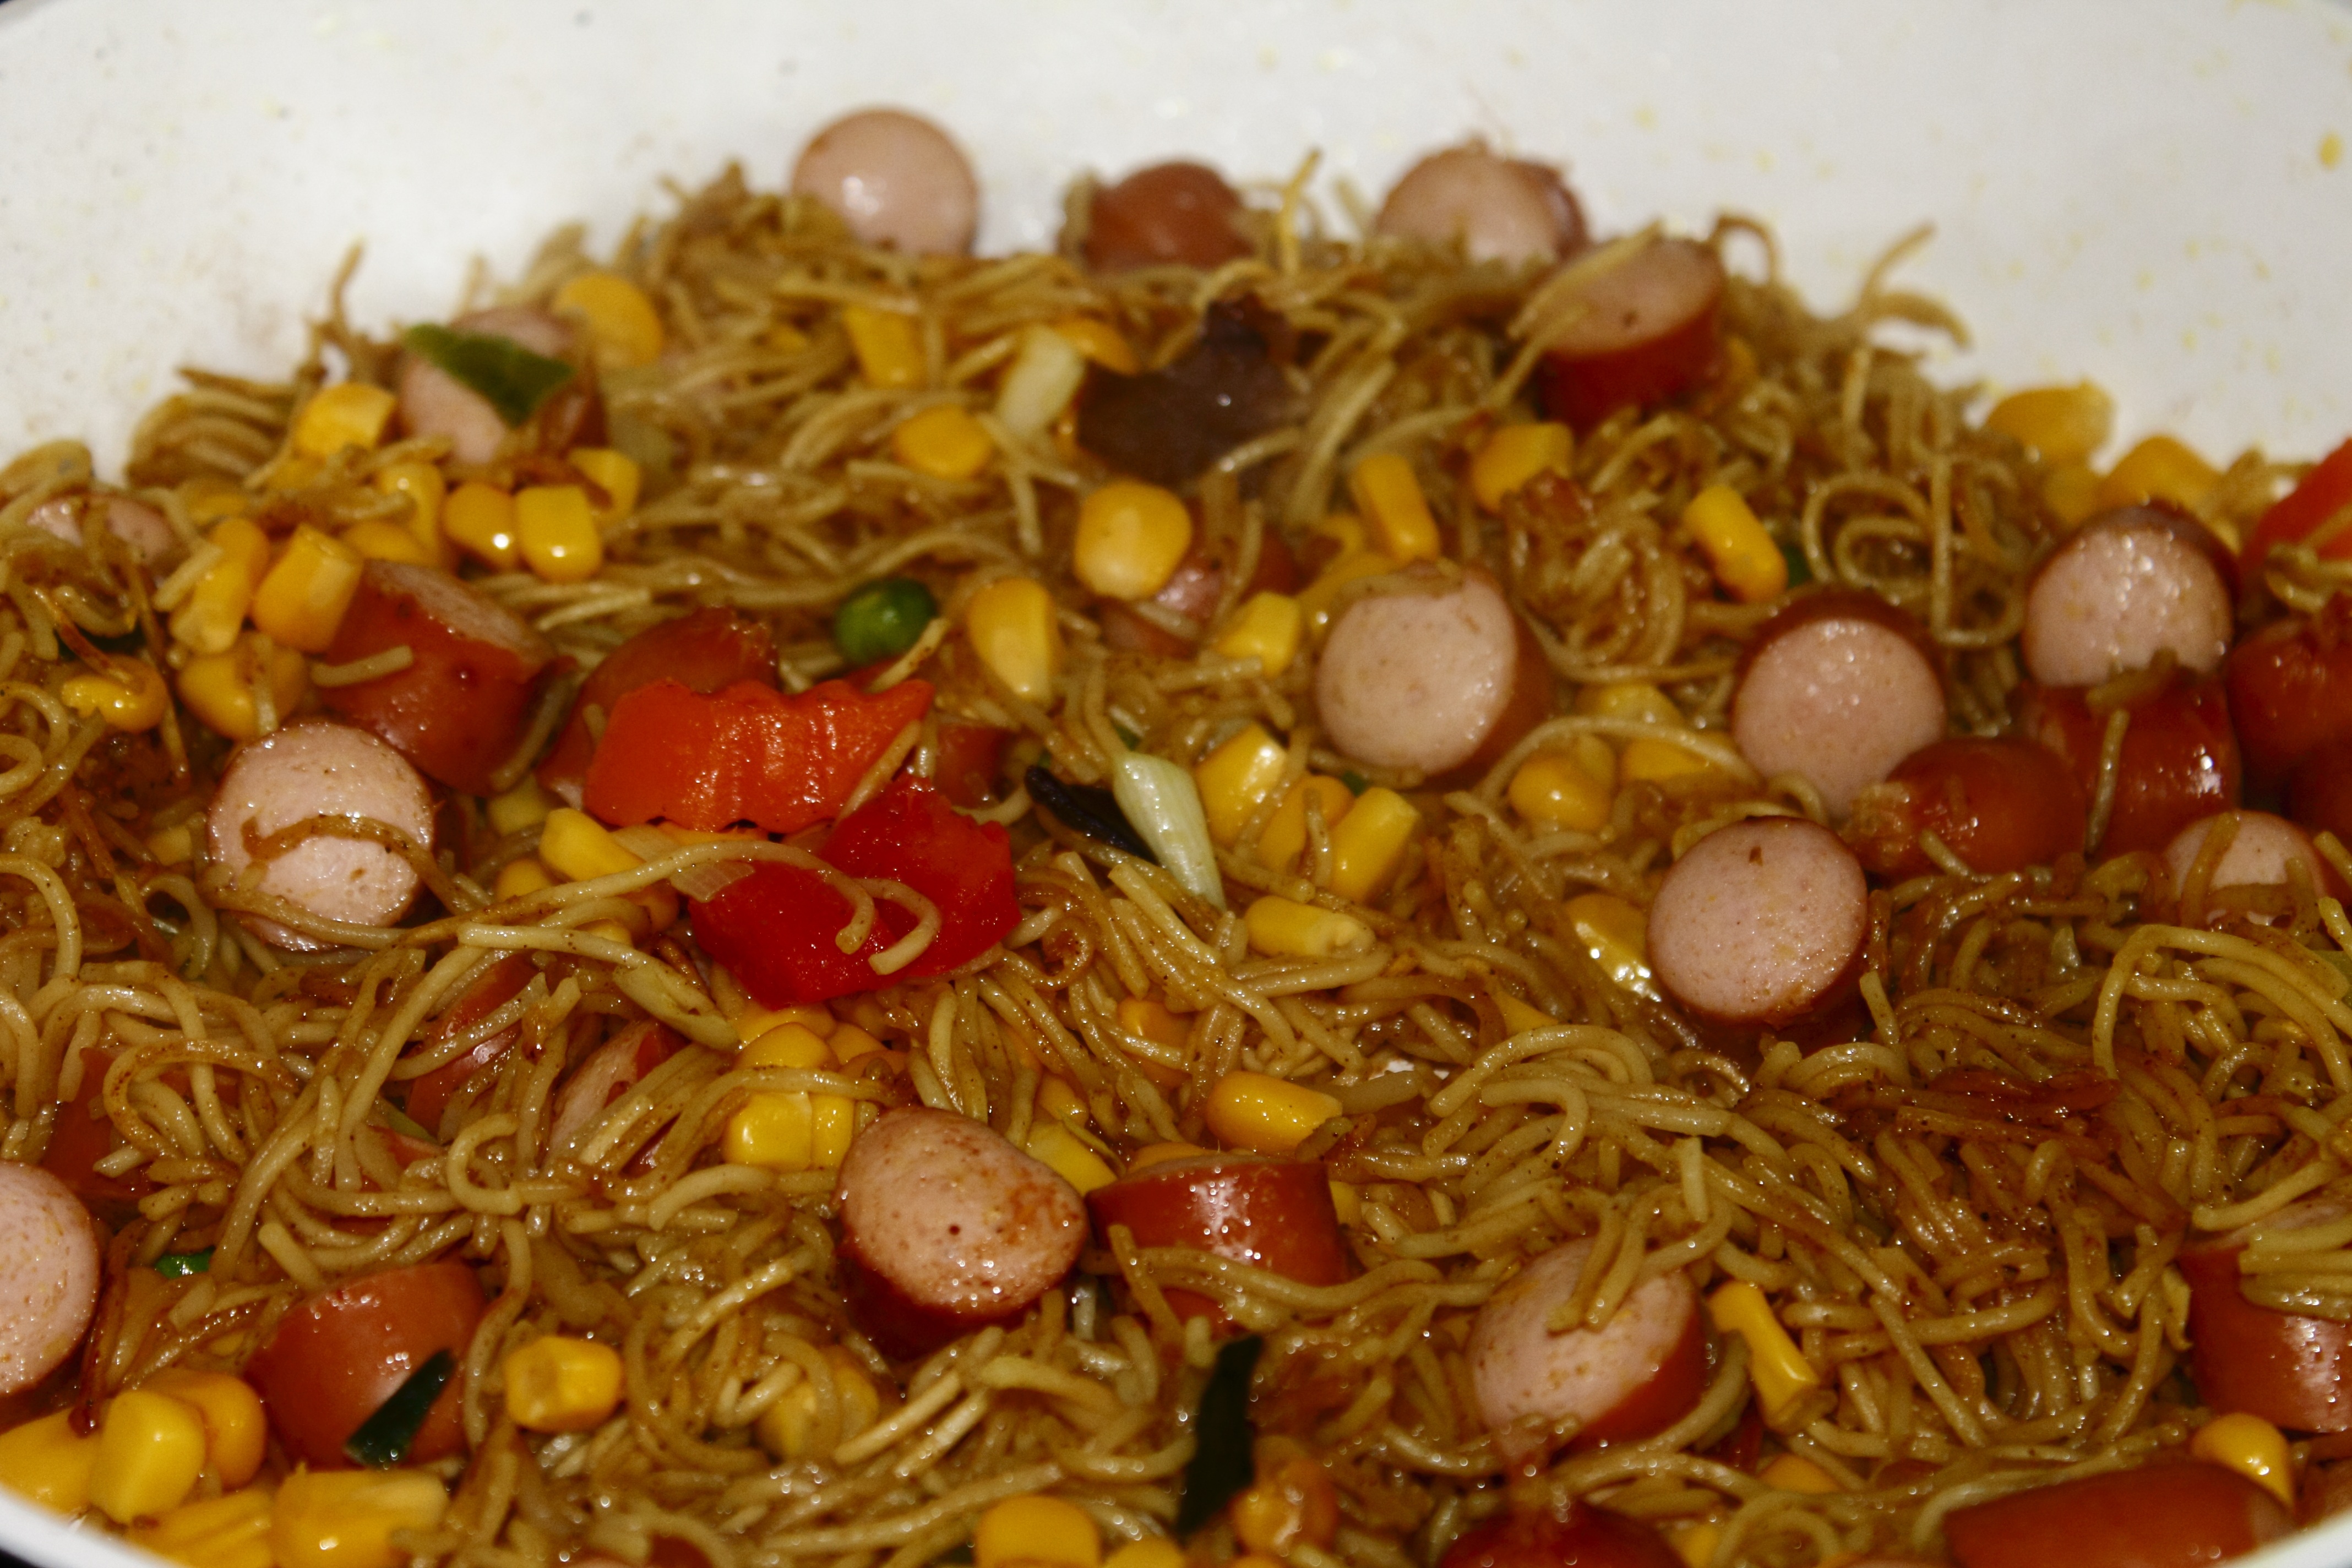
dish, food, chinese, produce, crop, corn, asia, eat, meat, lunch, cuisine, noodle, cook, sausage, asian food, noodles, fry up, wok dish, spaghetti, vegetarian food, vermicelli, chinese food, chinese noodles, pancit, chow mein, yakisoba, cooking pasta